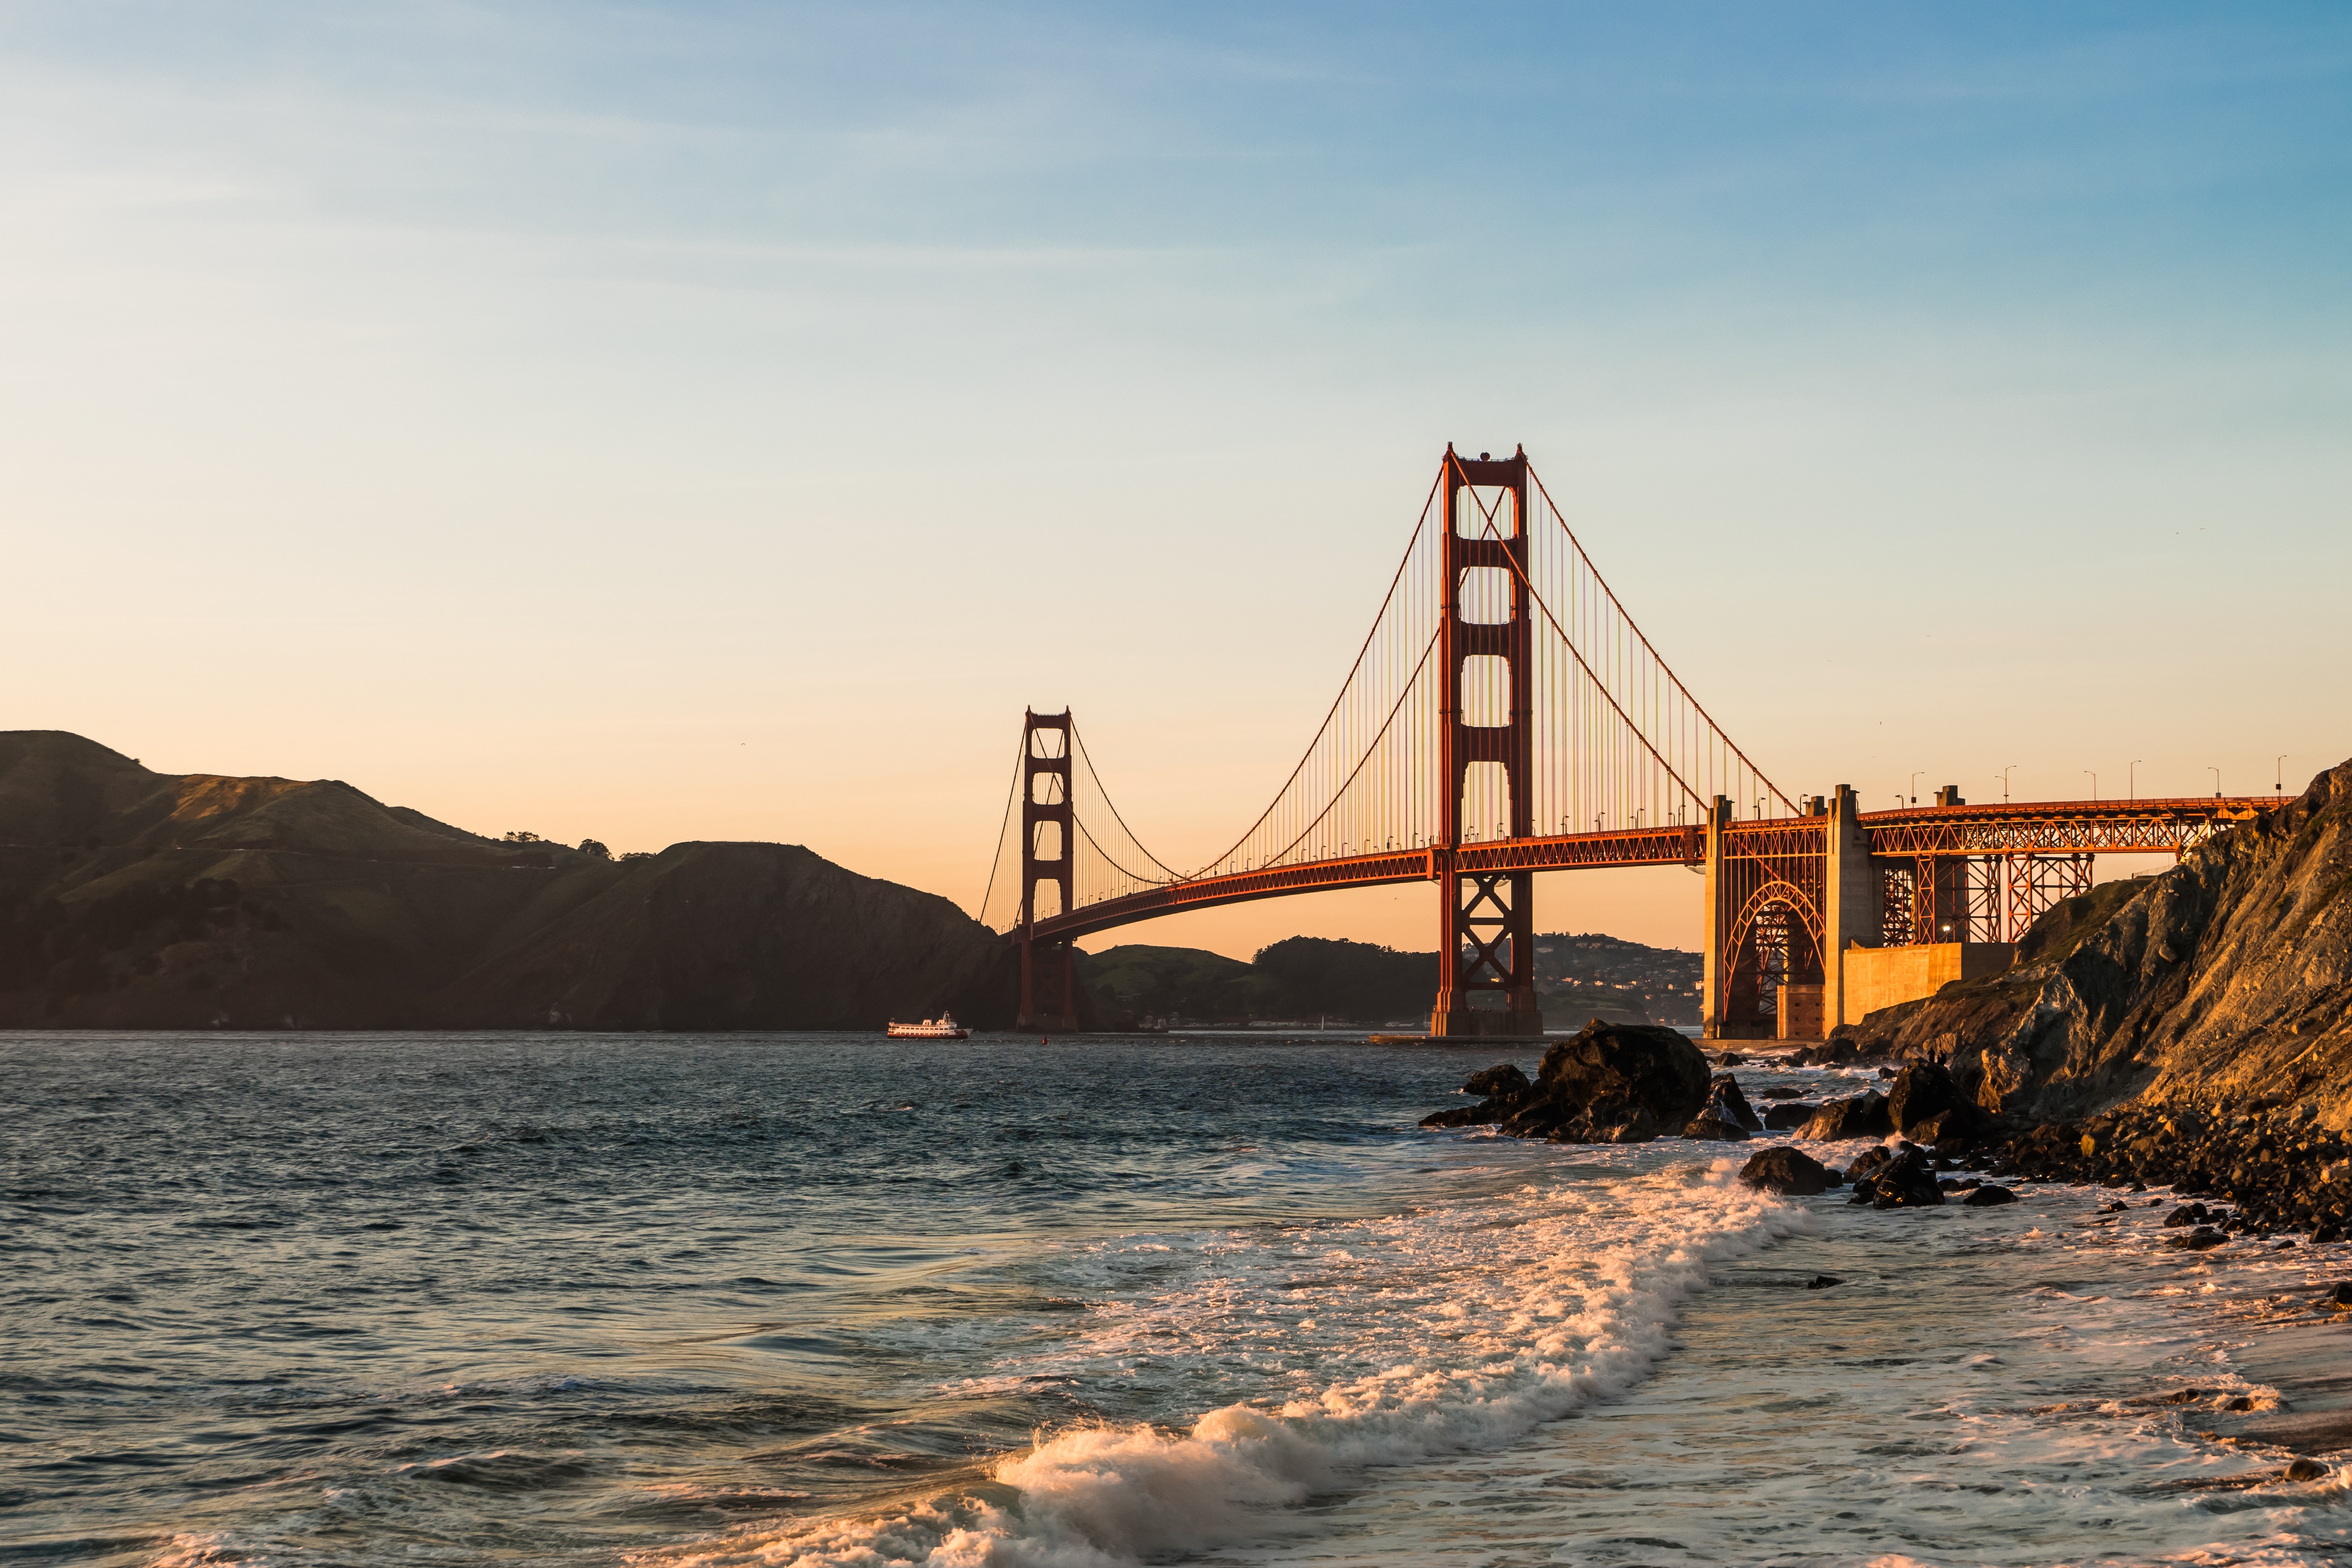
beach, sea, coast, water, ocean, horizon, sunset, bridge, morning, shore, wave, pier, river, vacation, dusk, golden gate, evening, bay, united states, mountains, nonbuilding structure, on leave